Bement-Billings House

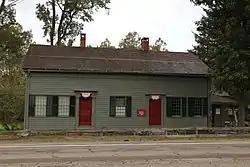

The Bement-Billings House is a historic house located on NY 38 north of Newark Valley in Tioga County, New York.